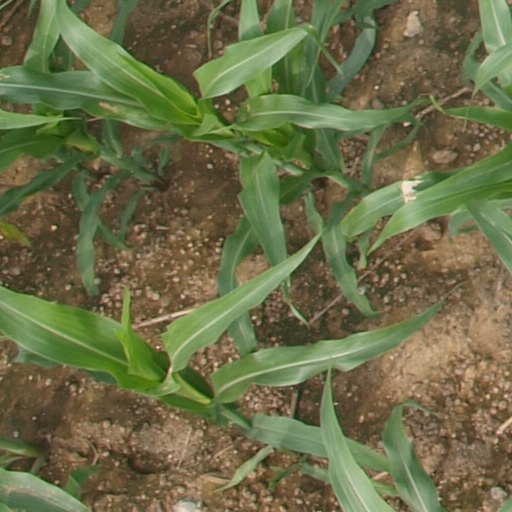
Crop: maize; corn